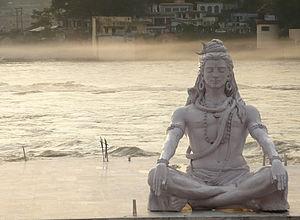
Rishikesh est une ville de l'État de l'Uttarakhand, dans le nord de l'Inde. Située aux pieds de l'Himalaya, la ville est connue comme cité de pèlerinage, elle attire de nombreux hindous et aussi également des occidentaux pour ses ashrams où le yoga est enseigné. Les Beatles ont rendu ce lieu célèbre en 1968, en venant y étudier la méditation transcendantale enseignée par le Maharishi Mahesh Yogi dans son Ashram.